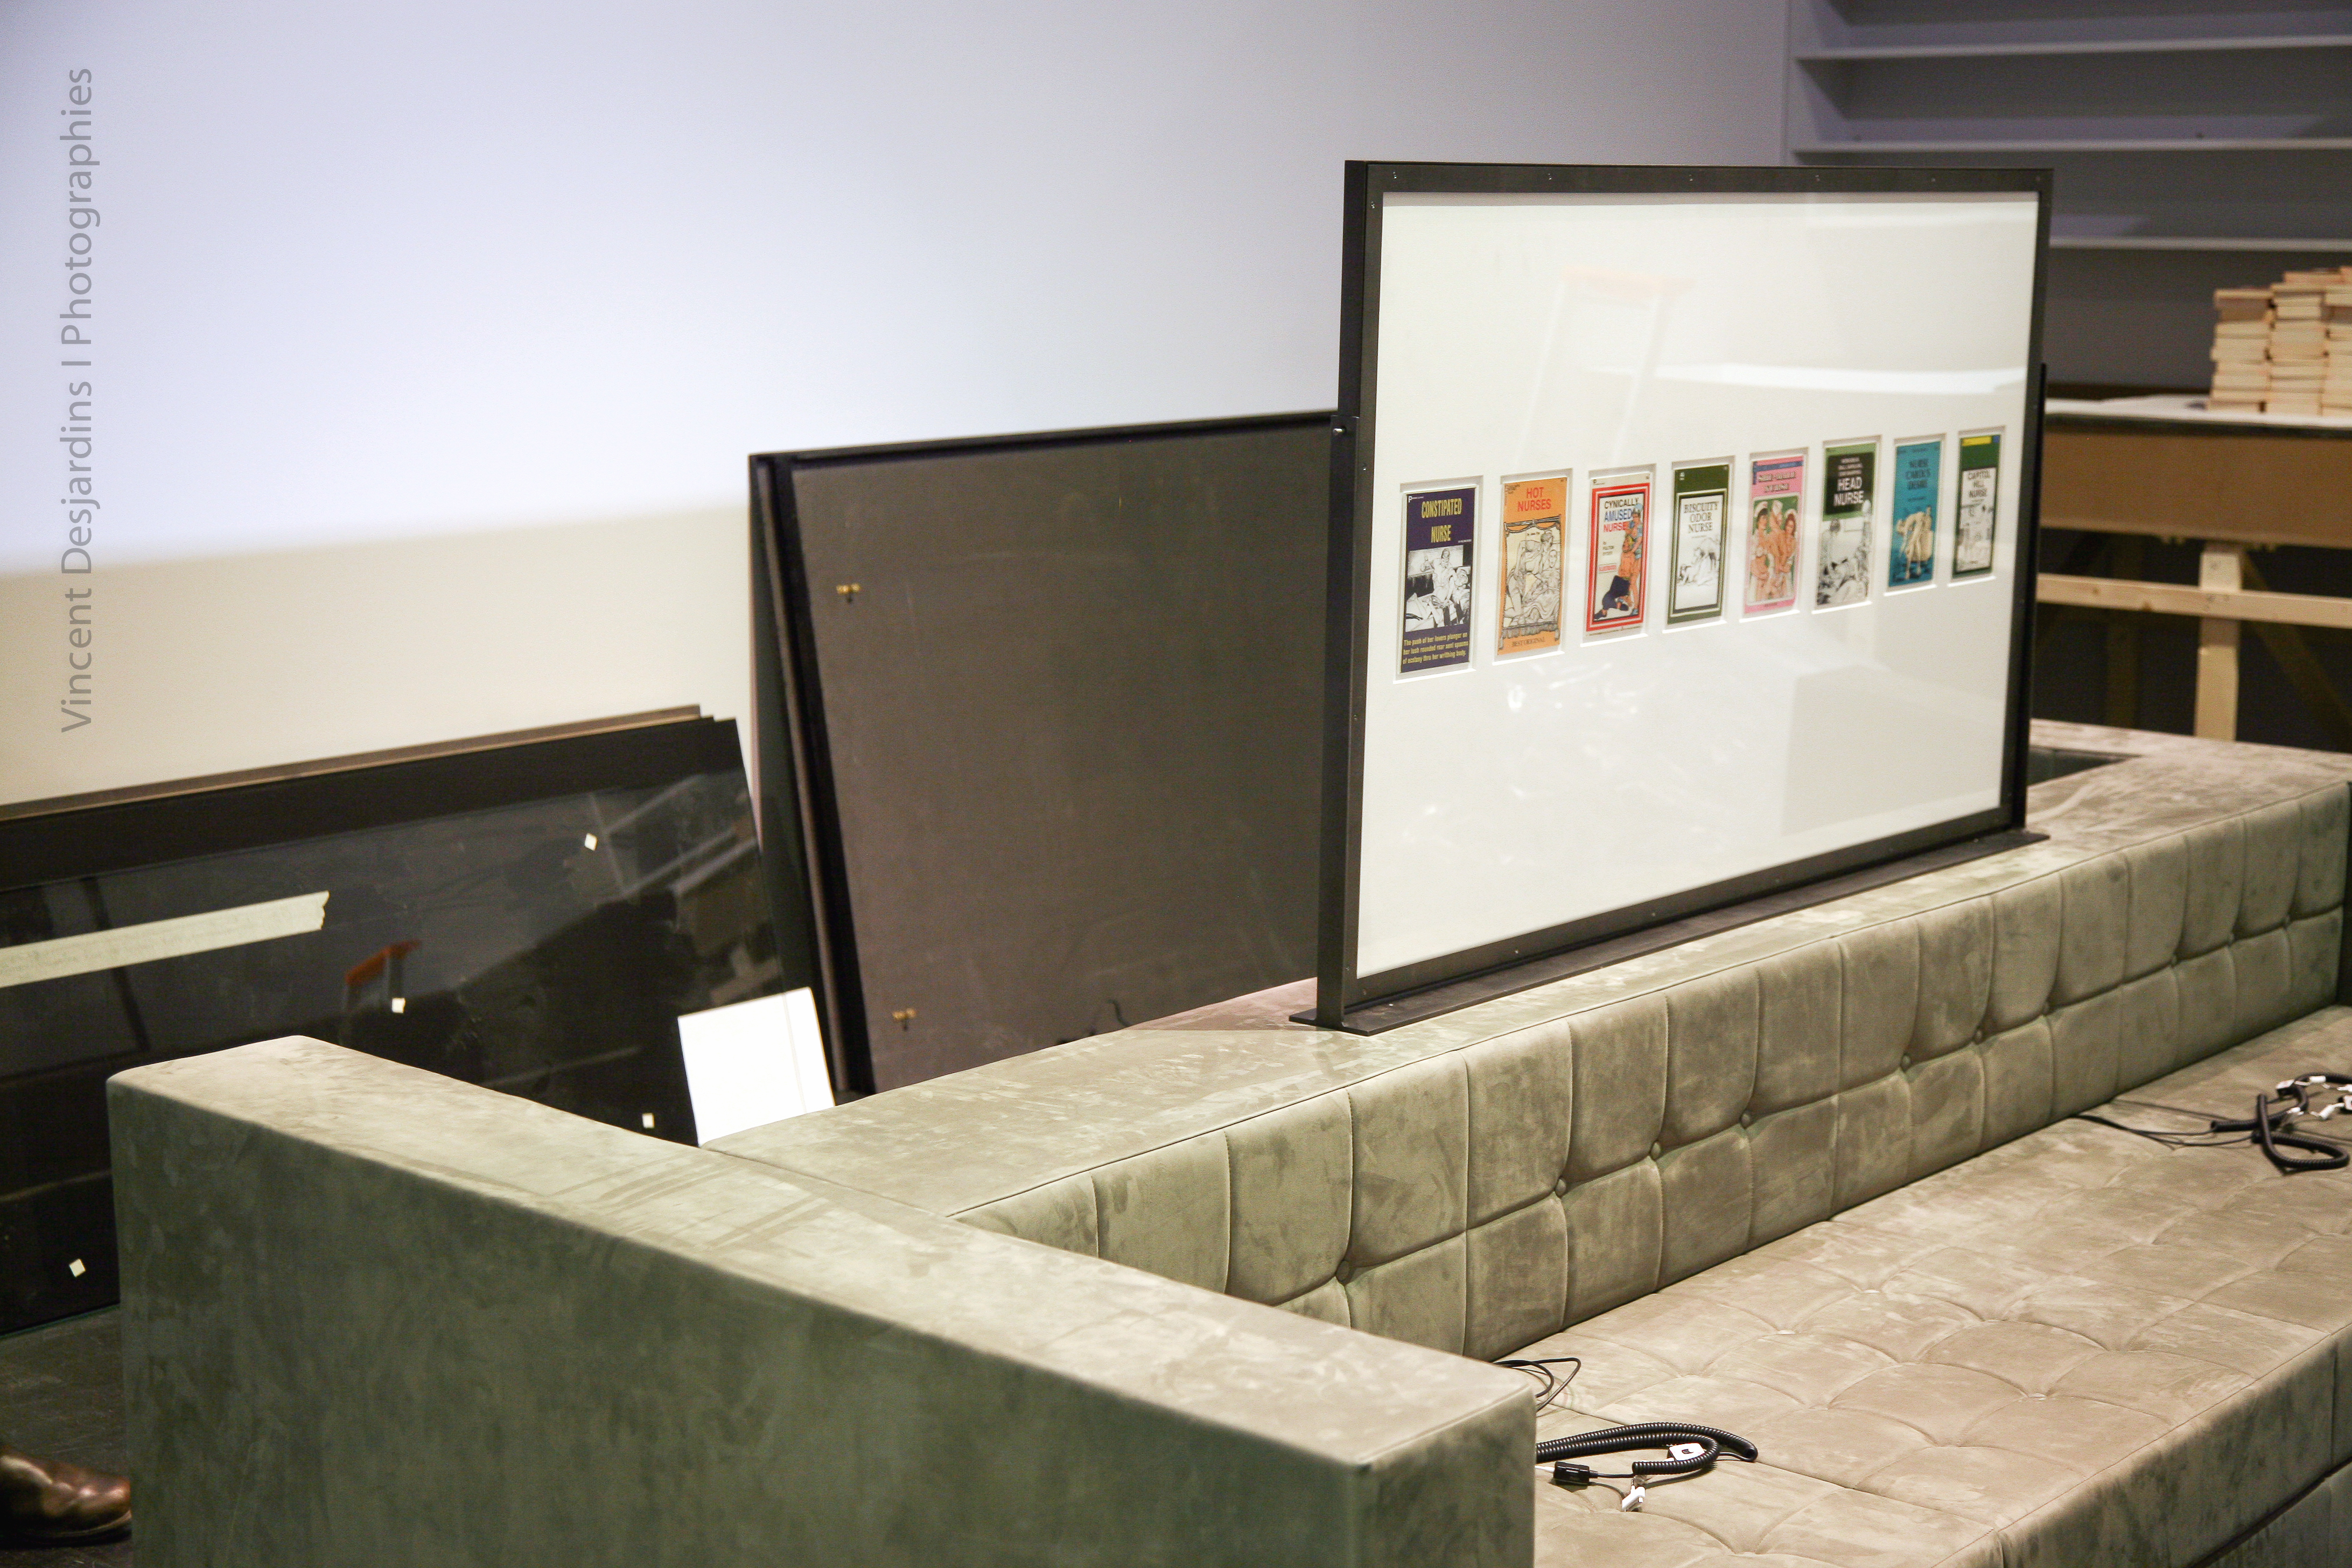
desk, table, paris, living room, furniture, room, interior design, exposition, design, bnf, exhibition, richardprince, biblioth quenationaledefrance